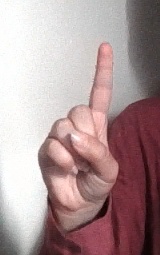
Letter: bb